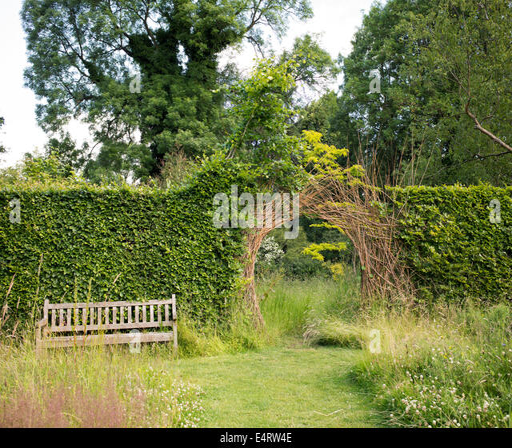
person dividing a hedge over garden path at tourist attraction .